George W. Nebinger School

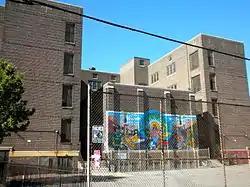
George W. Nebinger School in May 2010

George W. Nebinger Elementary School is a K–8 school located in the Bella Vista neighborhood of Philadelphia, Pennsylvania. It is a part of the School District of Philadelphia.